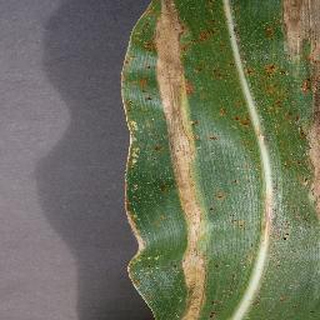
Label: corn_northern_leaf_blight